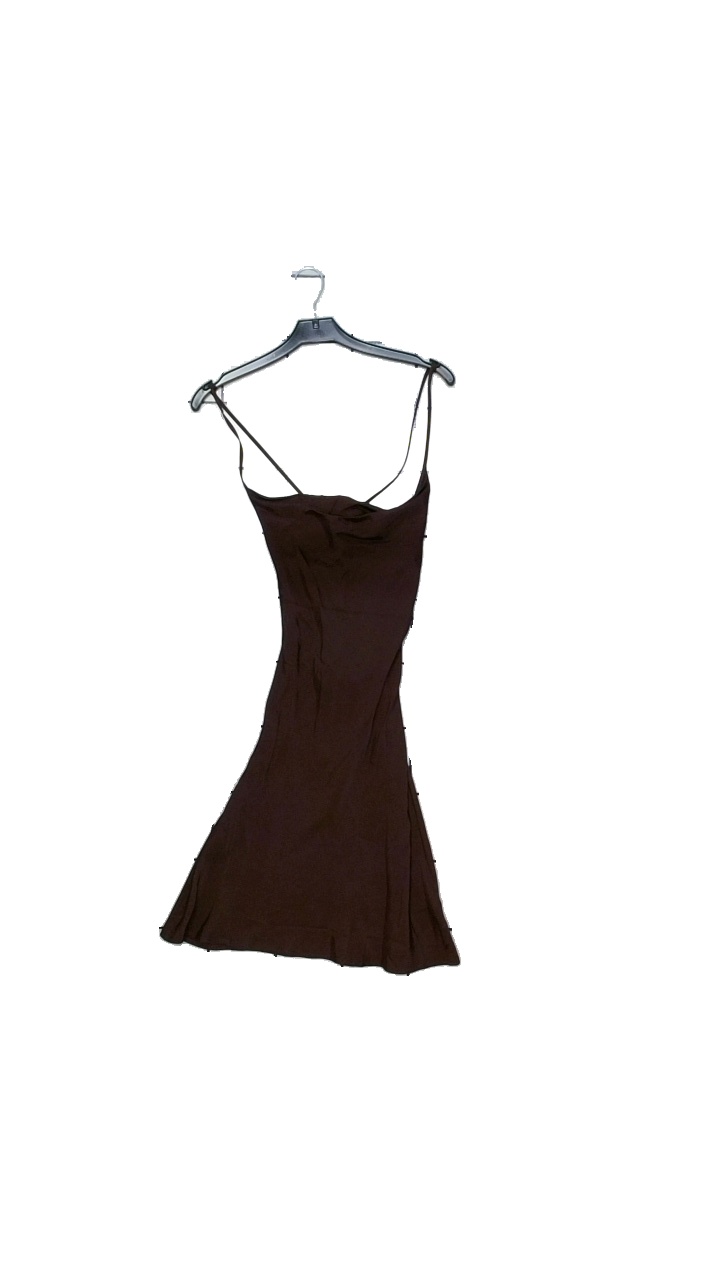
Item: Dress (Ladies)
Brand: H&m
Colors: Brown, Purple
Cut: Regular, Tight
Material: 100% viscose
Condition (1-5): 4
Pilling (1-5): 5
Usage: Reuse
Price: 100-150